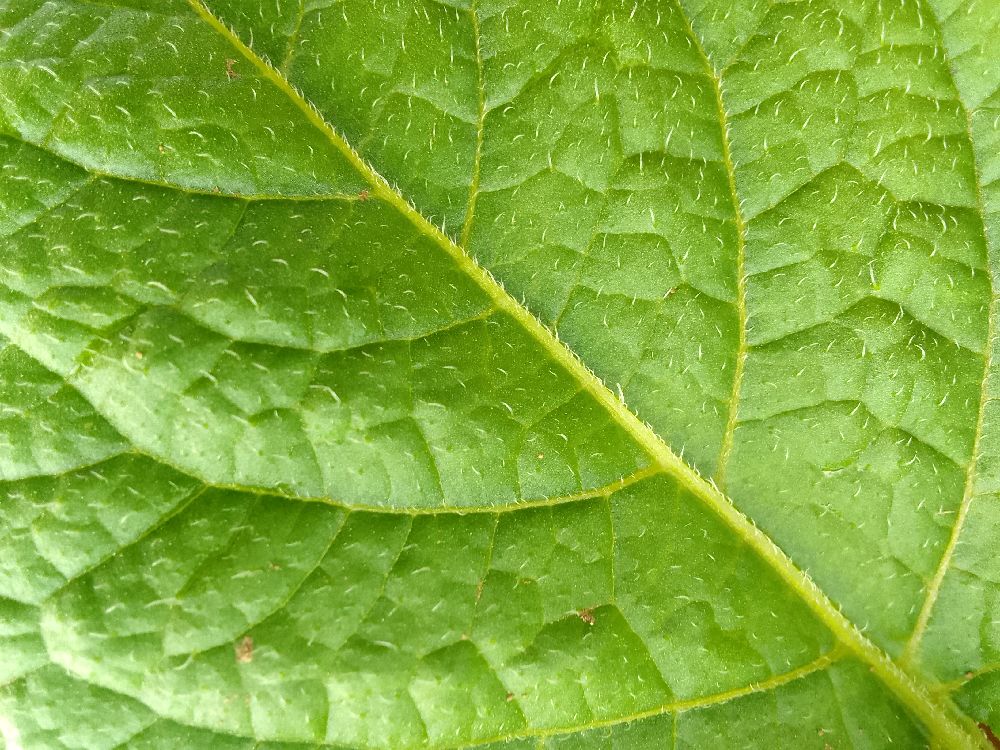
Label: Healthy